Jake Zyrus

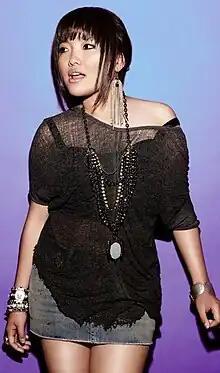
Zyrus in 2011

On 23 January 2010, Zyrus appeared on "Io Canto", a renowned singing competition in Italy, performing international standards and an Italian favorite called "Adagio" (made popular by Lara Fabian), in Italian. On 31 January Zyrus was featured as one of the musical acts on the NBC Sports program "Silk Soy Milk Skate for the Heart", raising awareness of heart disease. Zyrus performed "Note to God" and debuted two new songs included in the debut album, "In This Song" and "Breathe Out" (later retitled as "Breathe You Out"). The album version and club remixes of a second single from the international debut album, "Pyramid" (featuring Iyaz), were released on 23 February 2010 and 2 March 2010, while Reprise Records dropped the album itself on 11 May 2010. On the same day the launch, he made another guest appearance on "The Oprah Winfrey Show" along with Justin Bieber. Pempengco's worldwide promotion of the album was the subject of a 12-part mini-documentary "30 Days with Charice", filmed by Alloy TV and published at Teen.com. On 22 June, Pempengco confirmed joining the cast of the hit US television series "Glee" for its second season. Later the same week, Charice released a promotional single called "Crescent Moon" in Japan, an English rendition of the Japanese song "Mikazuki" by Ayaka.